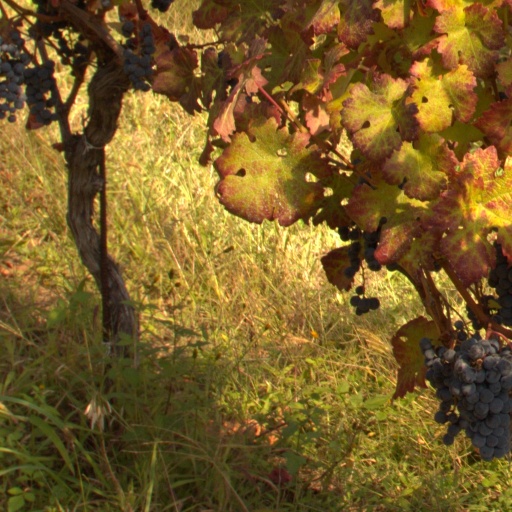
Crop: grape